Preminchu Pelladu

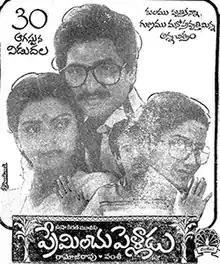
Theatrical release poster

Preminchu Pelladu ( Love and marry) is a 1985 Telugu-language film directed by Vamsy. It stars Rajendra Prasad and Bhanupriya, with music composed by Ilaiyaraaja. It is produced by Ramoji Rao under the Usha Kiran Movies banner. The film marked the debut of Rajendra Prasad as a lead actor. It was a failure at the box office.